Second Battle of Gaza

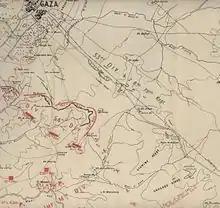
Central operations on 17 April 1917

Two tanks attached to the 163rd (Norfolk & Suffolk) Brigade, 54th (East Anglian) Division, started their advance from Dumb-bell Hill at 04:30, but the leading tank was put out of action after being hit by three shells. The attack on Sheikh Abbas succeeded by 07:00 when the area was occupied and work began to fortify and entrench the position. The advance by the 52nd (Lowland) Division was more strongly opposed but after their 157th (Highland Light Infantry) Brigade captured the Ottoman outpost at El Burjabye, they were able to occupy Mansura Ridge. Here their advance was brought to a halt when they were targeted by Ottoman artillery firing from Ali Muntar. Despite this, the captured position was consolidated. During the day a fortified line was constructed from Sheikh Ailin to Sheikh Abbas about from Gaza. With the capture of the Mansura Ridges, a line from there to the sea, about from the Wadi Ghuzzeh was established.